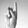
ASL letter: K